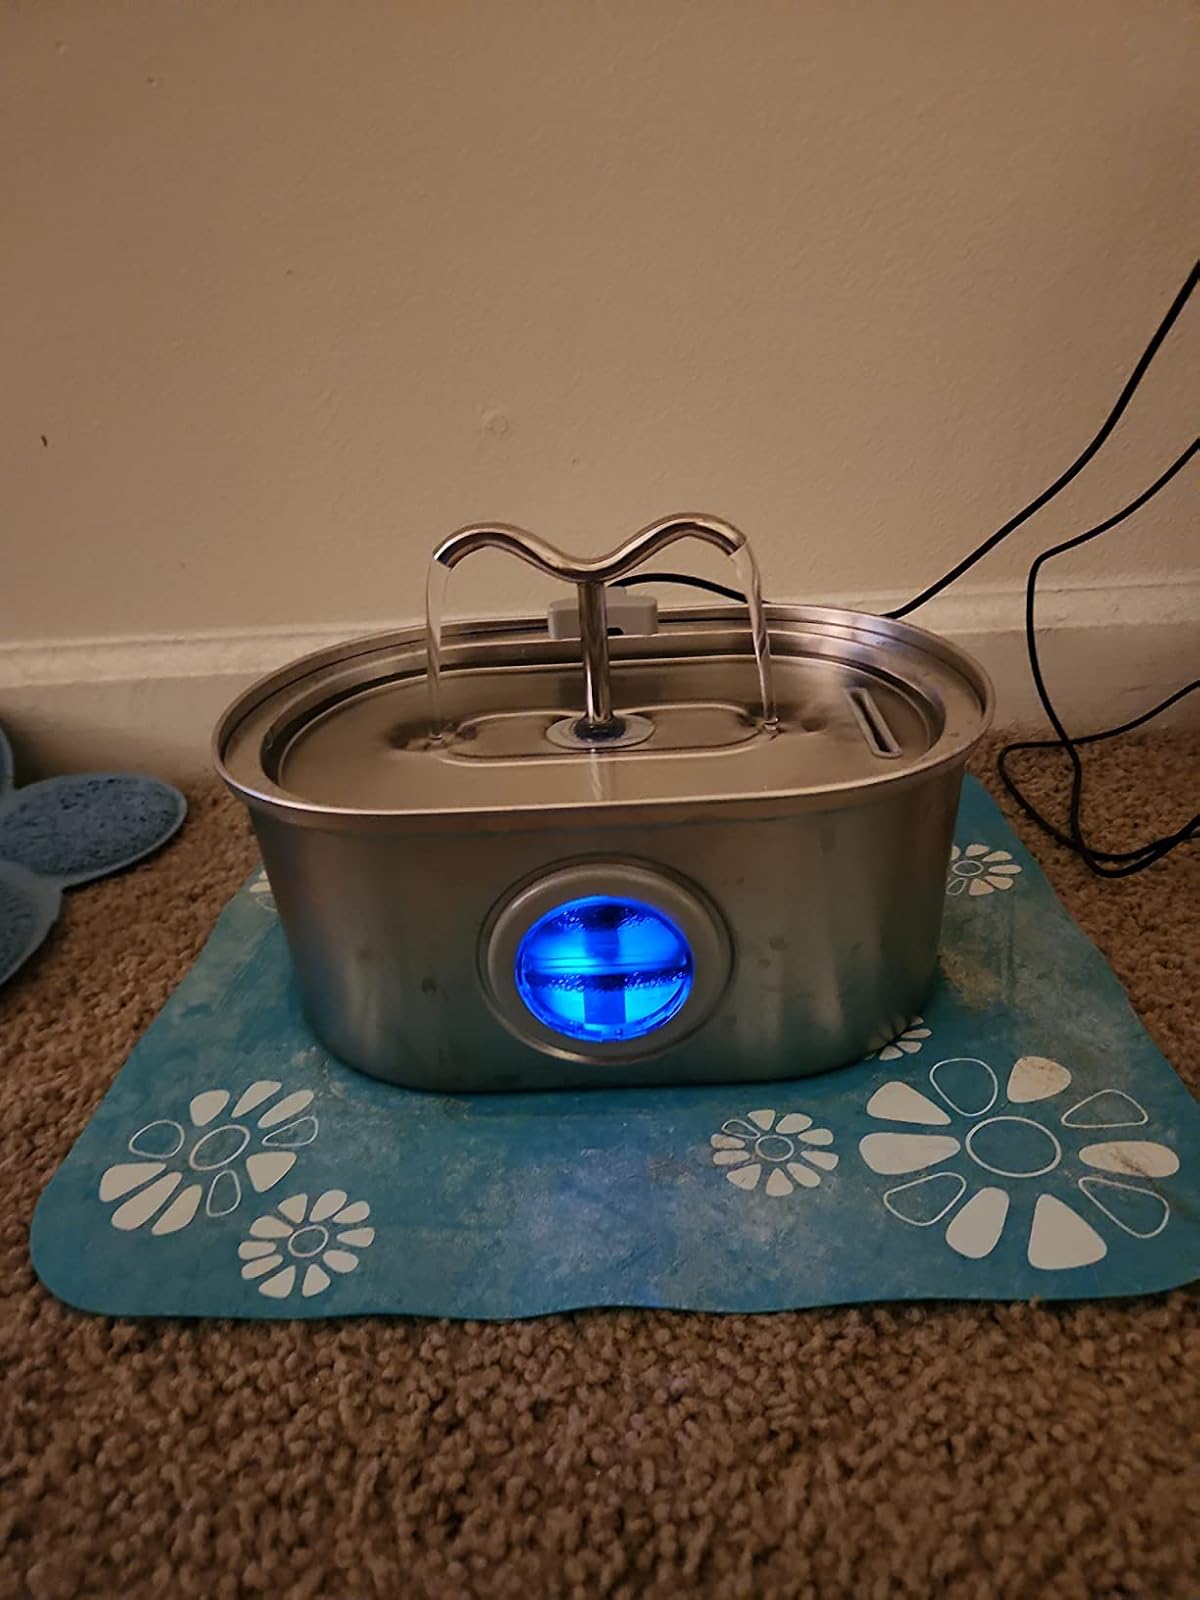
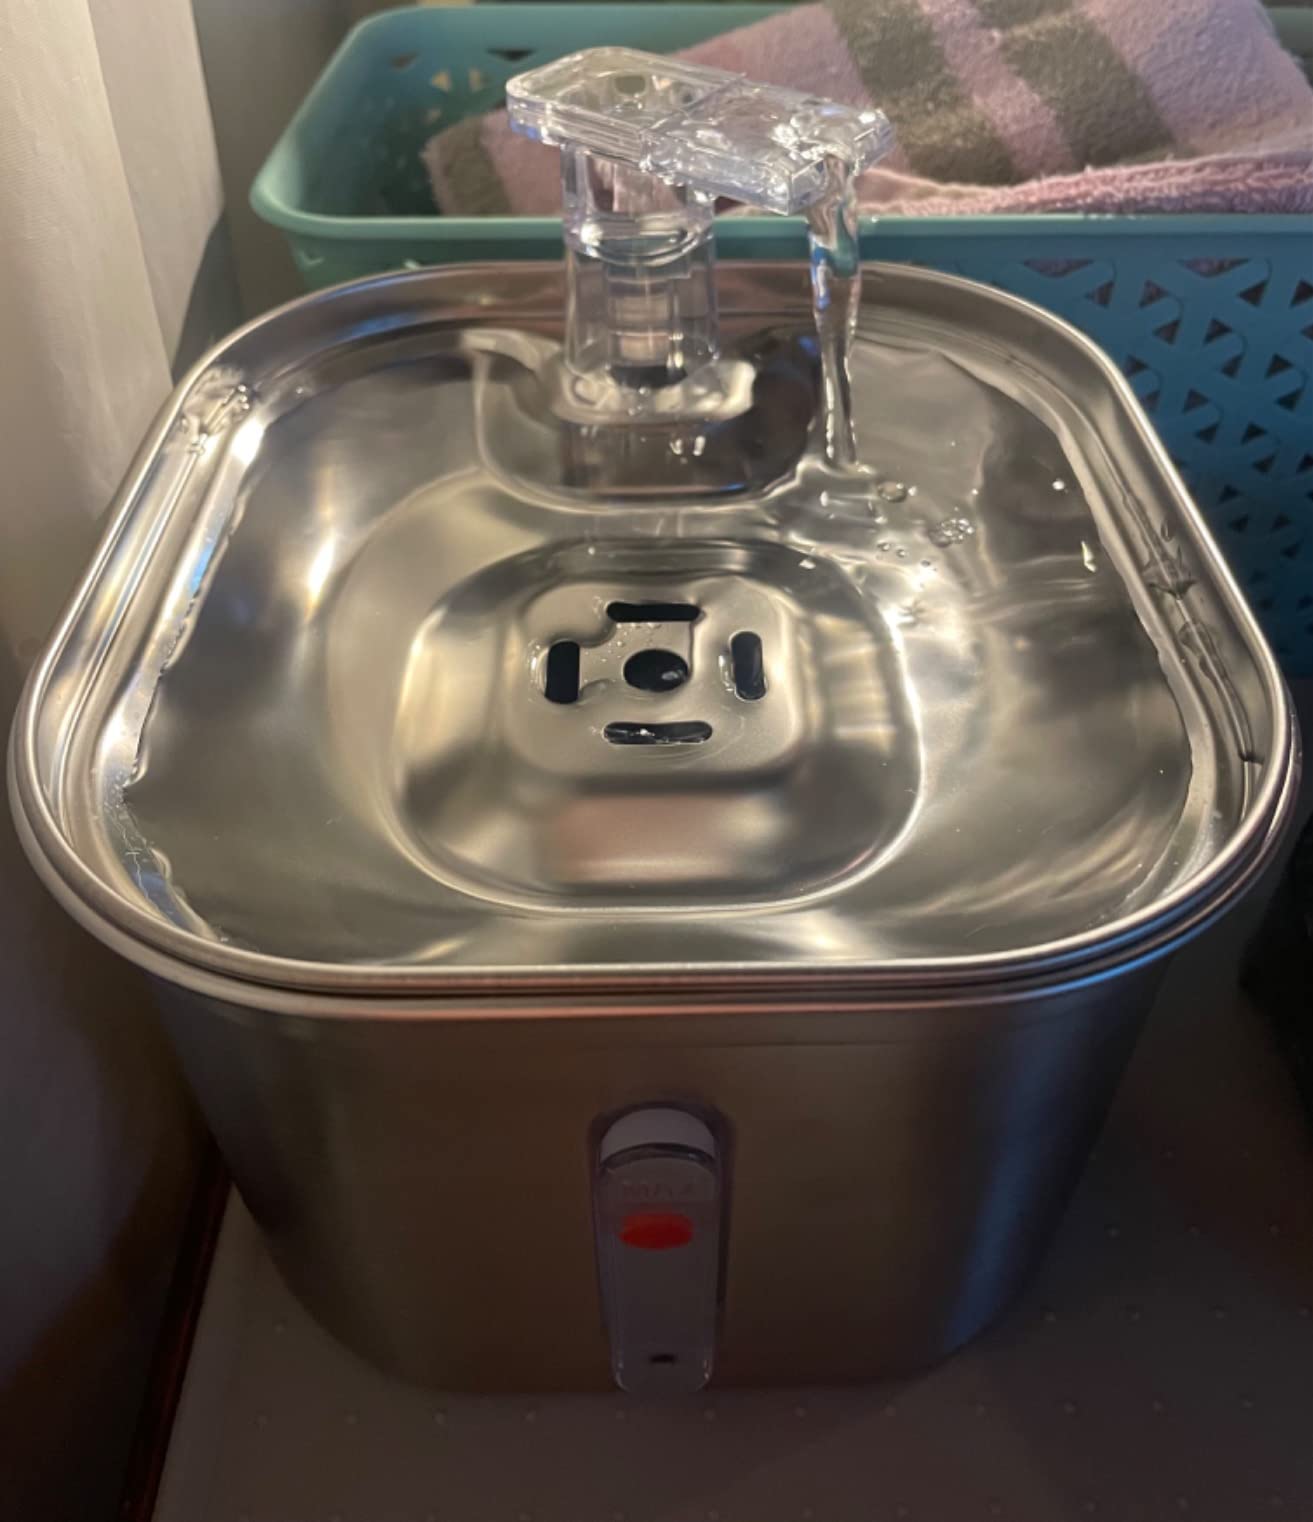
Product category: items_bowl
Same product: no